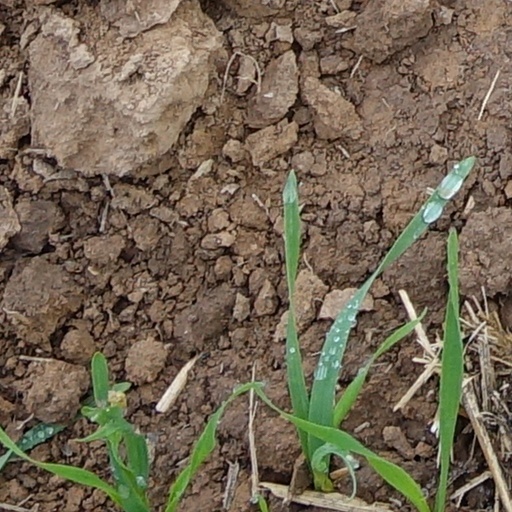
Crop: wheat